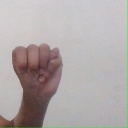
अक्षर: म